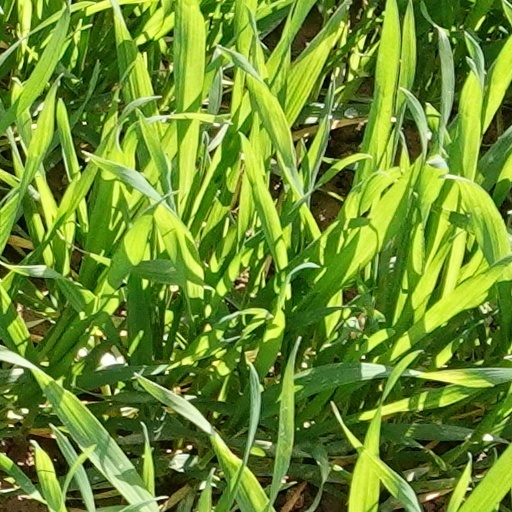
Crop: wheat